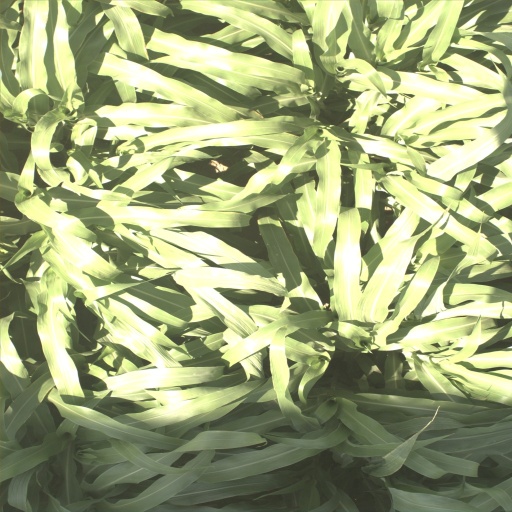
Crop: sorghum